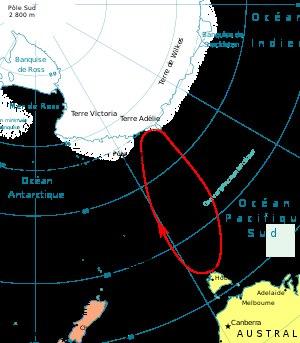
L’expédition Dumont d'Urville était une expédition française dans l'océan Antarctique initialement conçue sous la forme d'une circumnavigation. Elle fut dirigée à partir de 1837, en s'intensifiant vers 1839 et 1840, par Jules Dumont d'Urville sur les navires L'Astrolabe et La Zélée — ce dernier navire étant commandé par Charles Hector Jacquinot, le second de l'expédition.
Jules Sébastien César Dumont d’Urville, né à Condé-sur-Noireau le 23 mai 1790 et mort accidentellement à Meudon le 8 mai 1842, est un officier de marine et explorateur français qui mena de nombreuses expéditions, notamment à bord de l'Astrolabe.